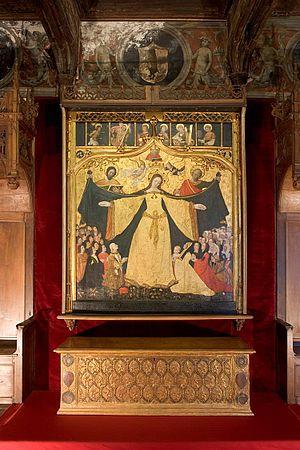
Hans Clemer dit Maestro di Elva est un peintre français d’origine flamande qui effectua la plus grande partie de sa carrière au Piémont.